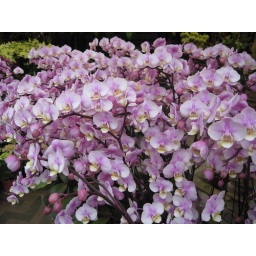
Orchids on sale at the flower market in Kowloon,Hong Kong.